Caudebec-en-Caux

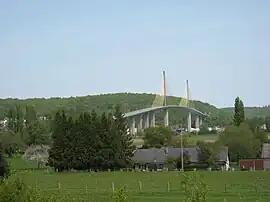
Brotonne Bridge

Caudebec-en-Caux (literally "Caudebec in Caux") is a former commune in the Seine-Maritime department in the Normandy region in northern France. On 1 January 2016, it was merged into the new commune of Rives-en-Seine.